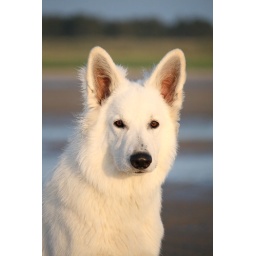
a shot of my complete white dog in the beautiful evening sun